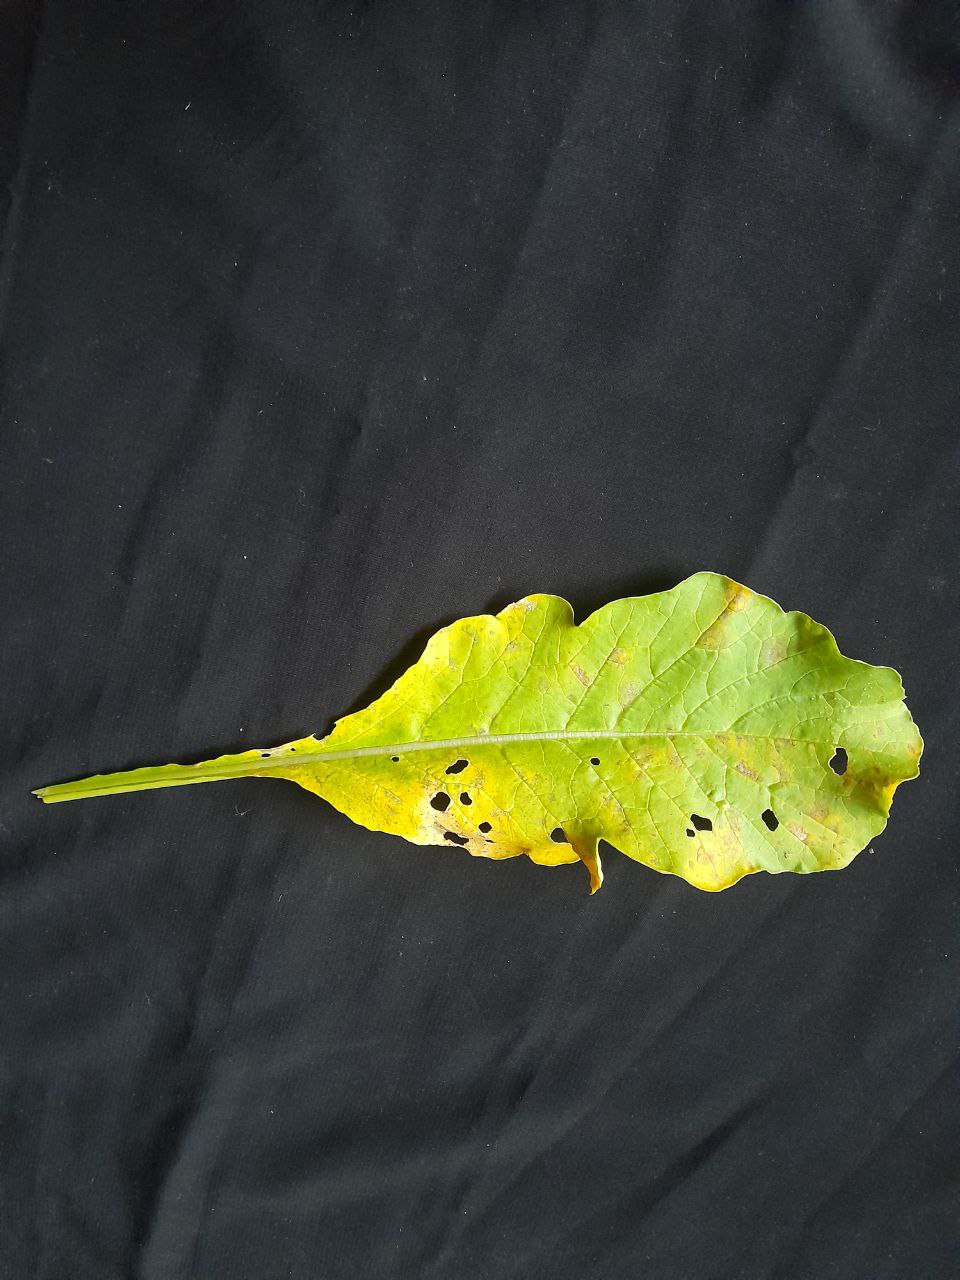
Label: flea beetle